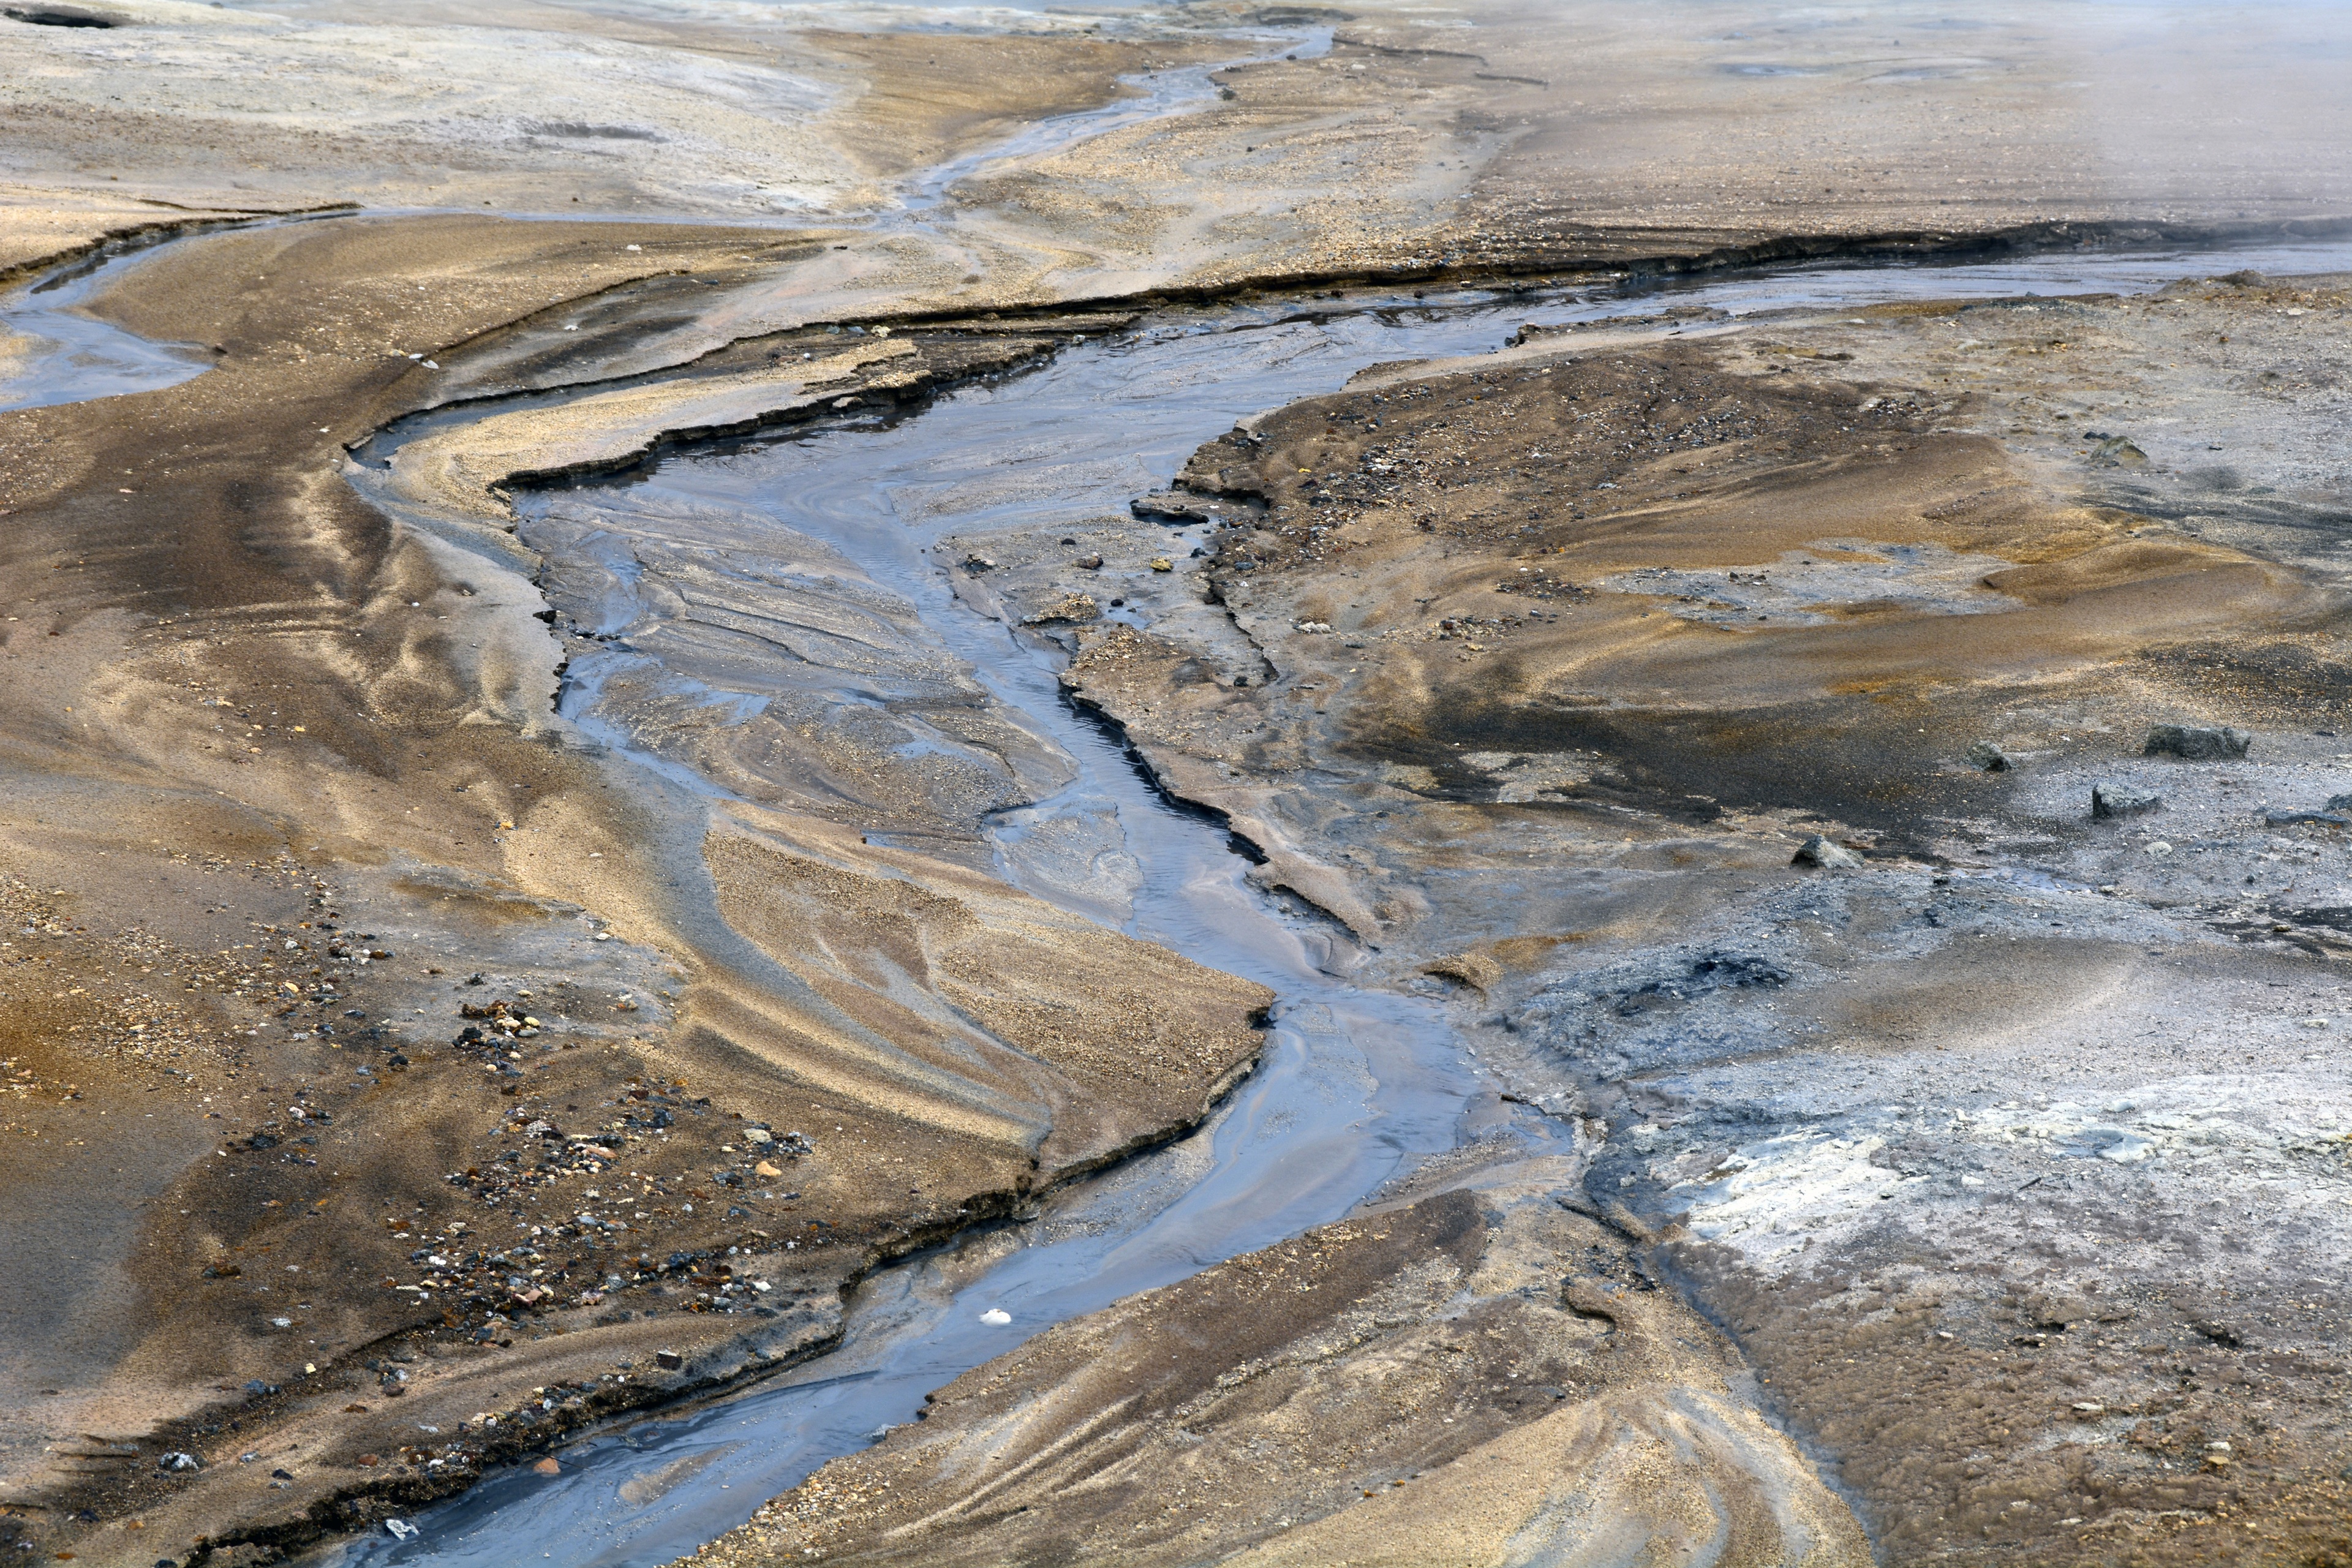
landscape, sea, coast, water, nature, sand, rock, steam, shore, wave, river, stream, rapid, iceland, material, places of interest, stones, background, geology, hot, wetland, volcanic, sulfur, hot springs, heiss, aerial photography, hot source, hverir, n maskar, active volcanism, volcanic landscape, mivatn, volcano area, tide pool, mudflat, geographical feature